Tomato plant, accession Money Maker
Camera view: tilt-top (135 deg); turntable rotation: 120 degrees
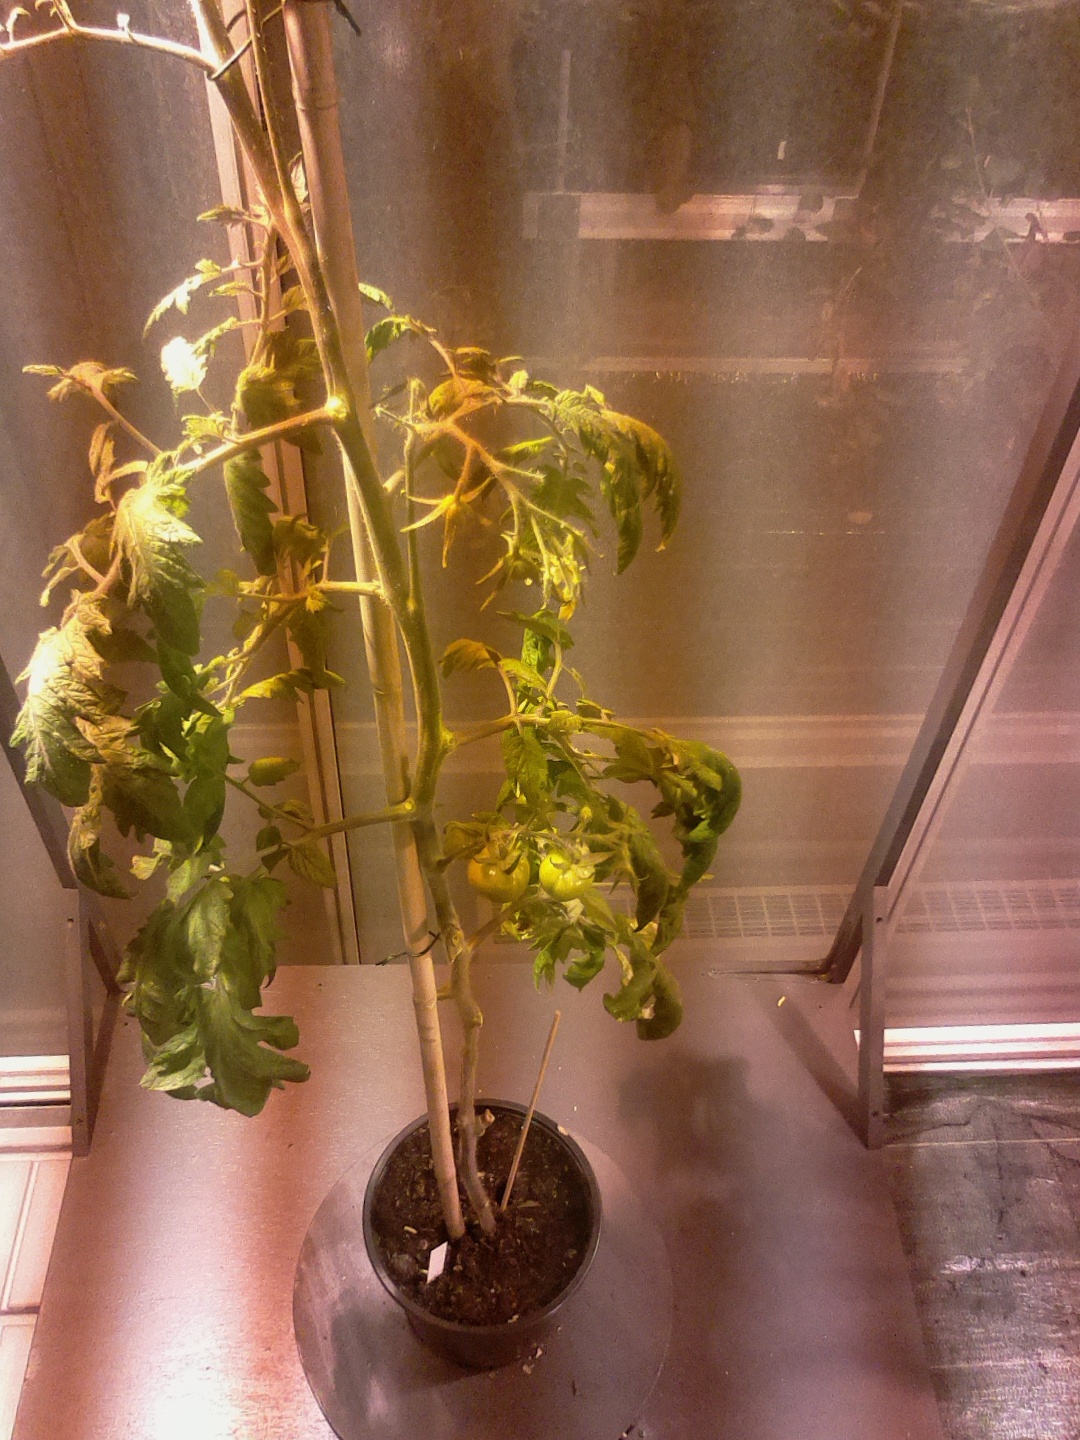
BBCH growth stage 75: 50%-60% of final fruit size